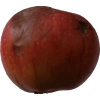
Label: Apple 17